Describe the emotion expressed in this image:  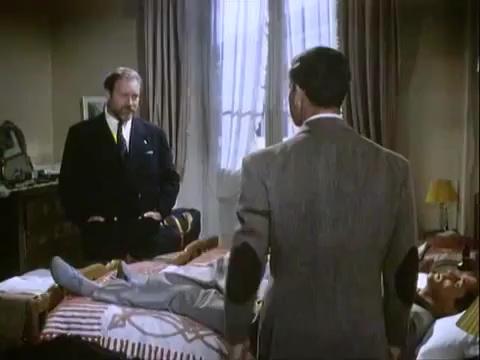
This person displays Suffering, valence and arousal with low intensity.